Fred Dudley

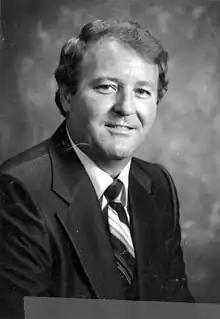
Dudley in 1982

Frederick R. Dudley (born November 8, 1944) is an American politician in the state of Florida.